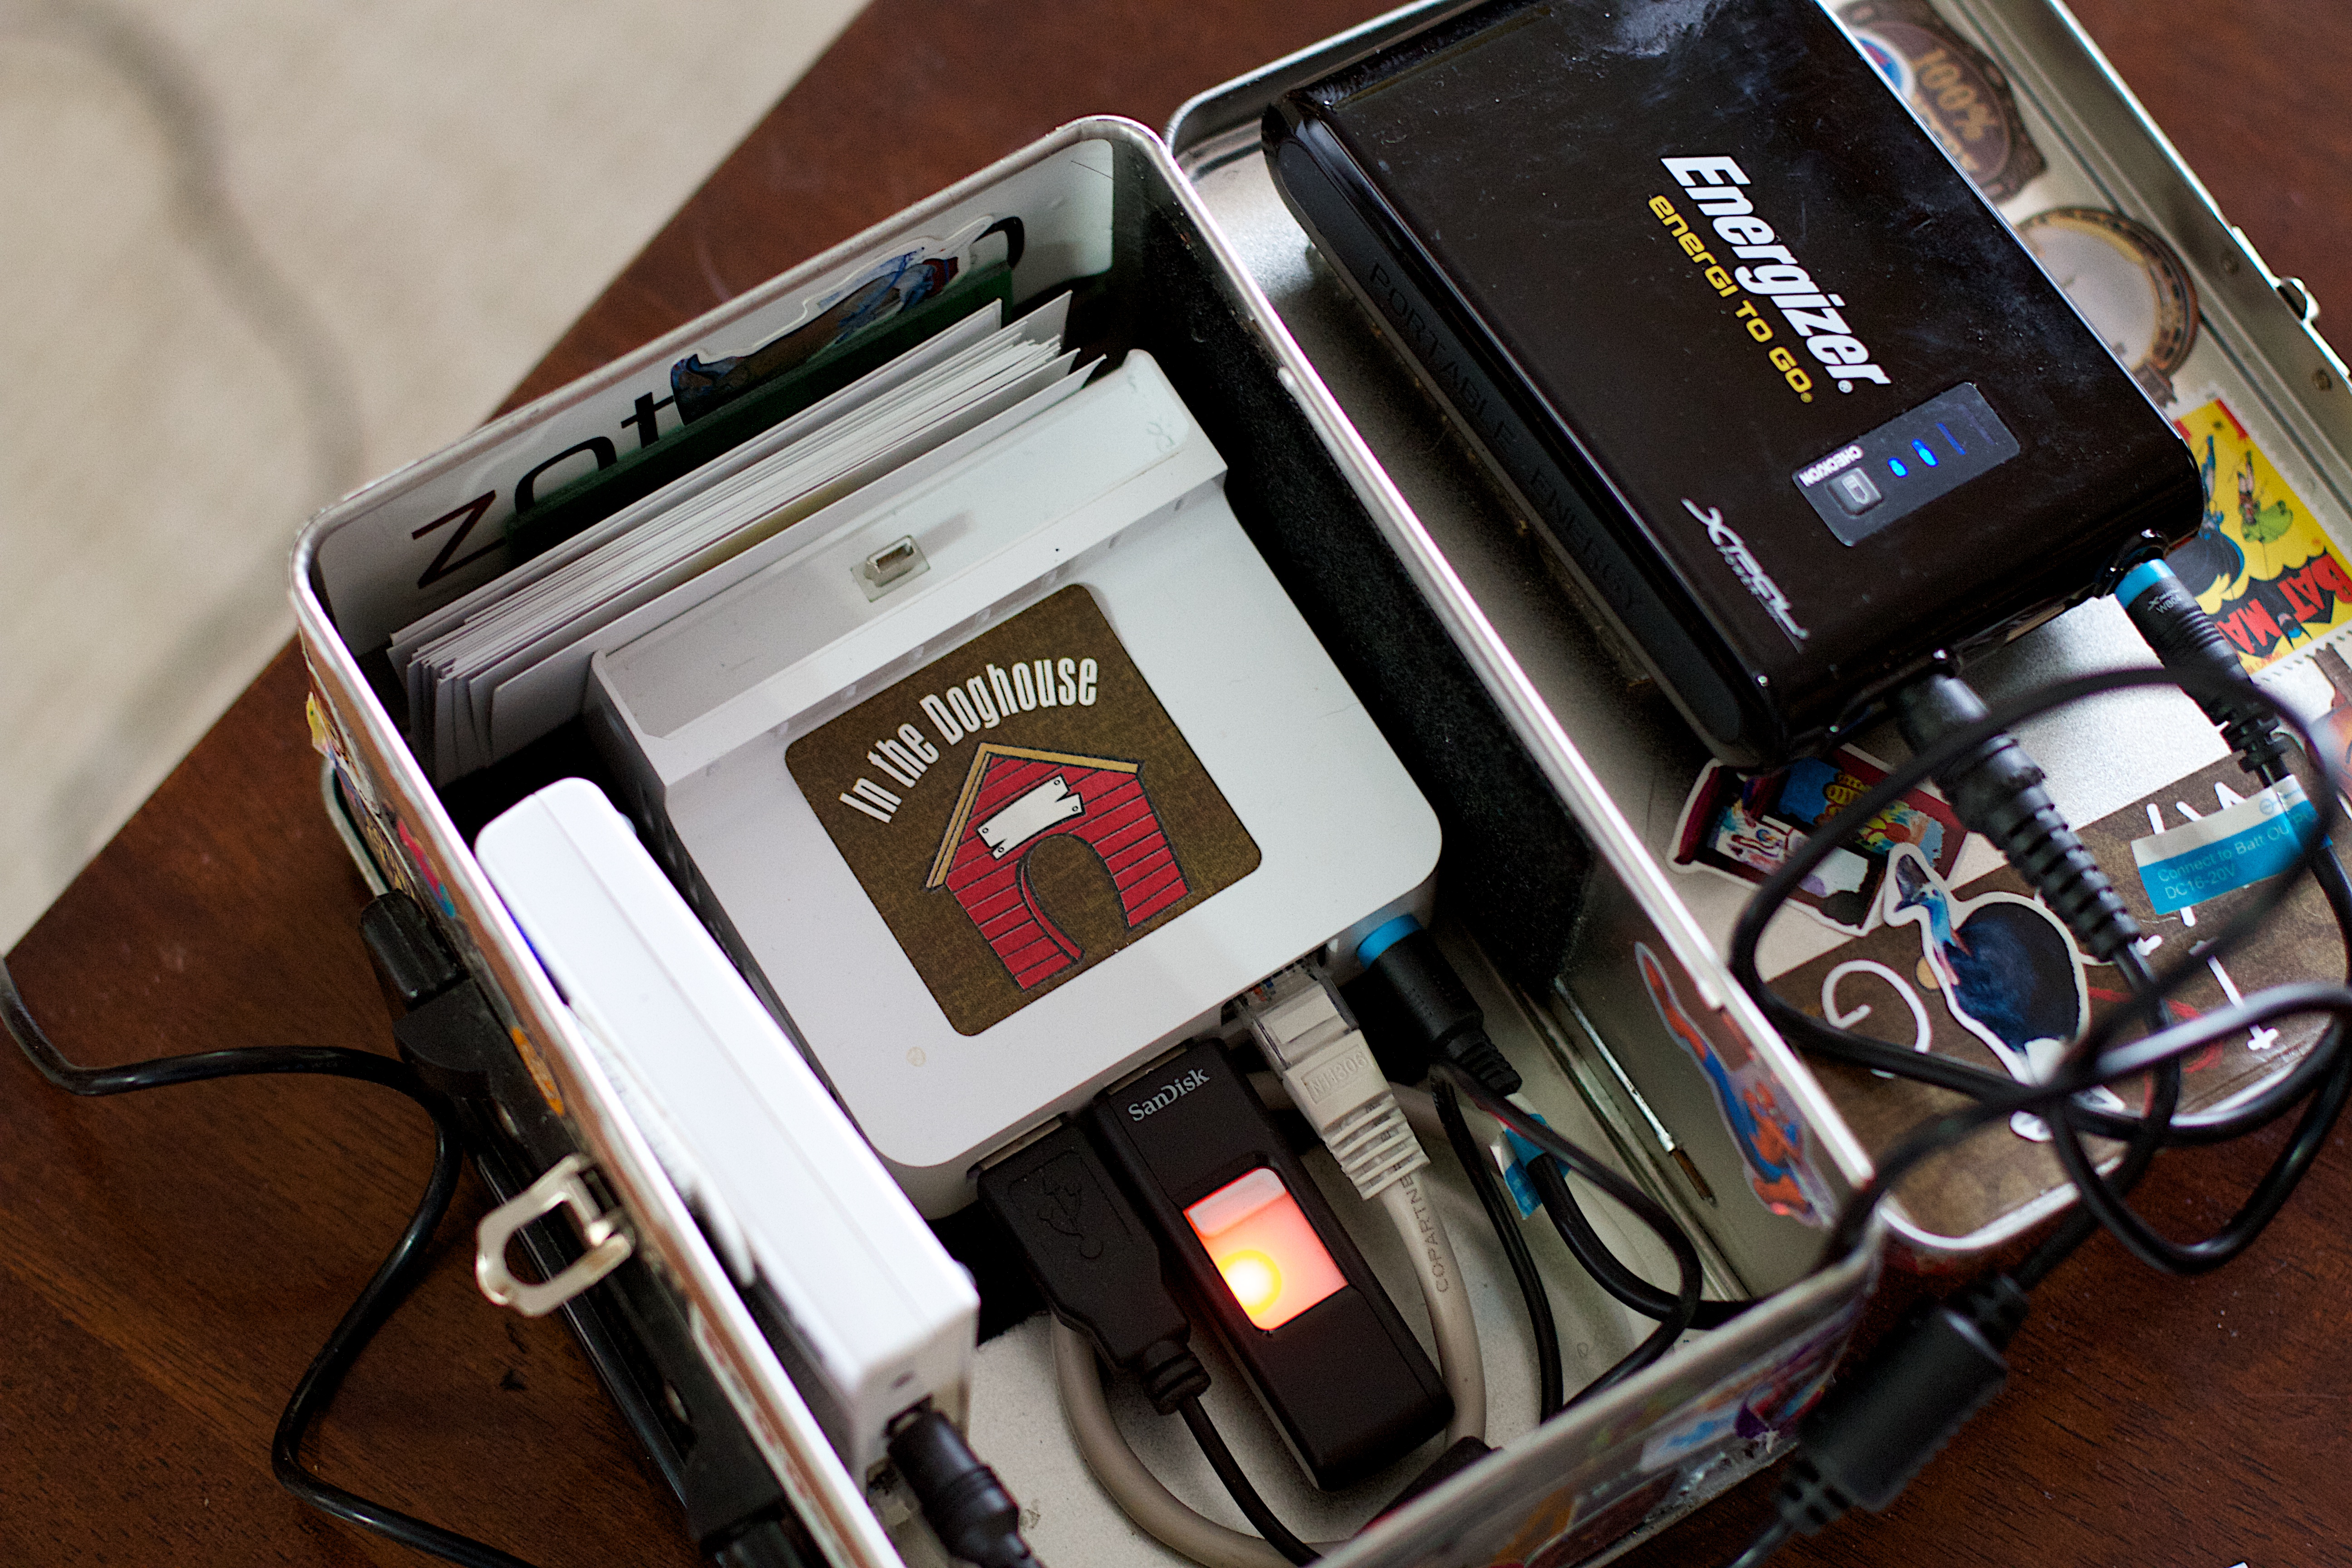
smartphone, watch, technology, gadget, mobile phone, electronics, storybox, portable communications device, communication device